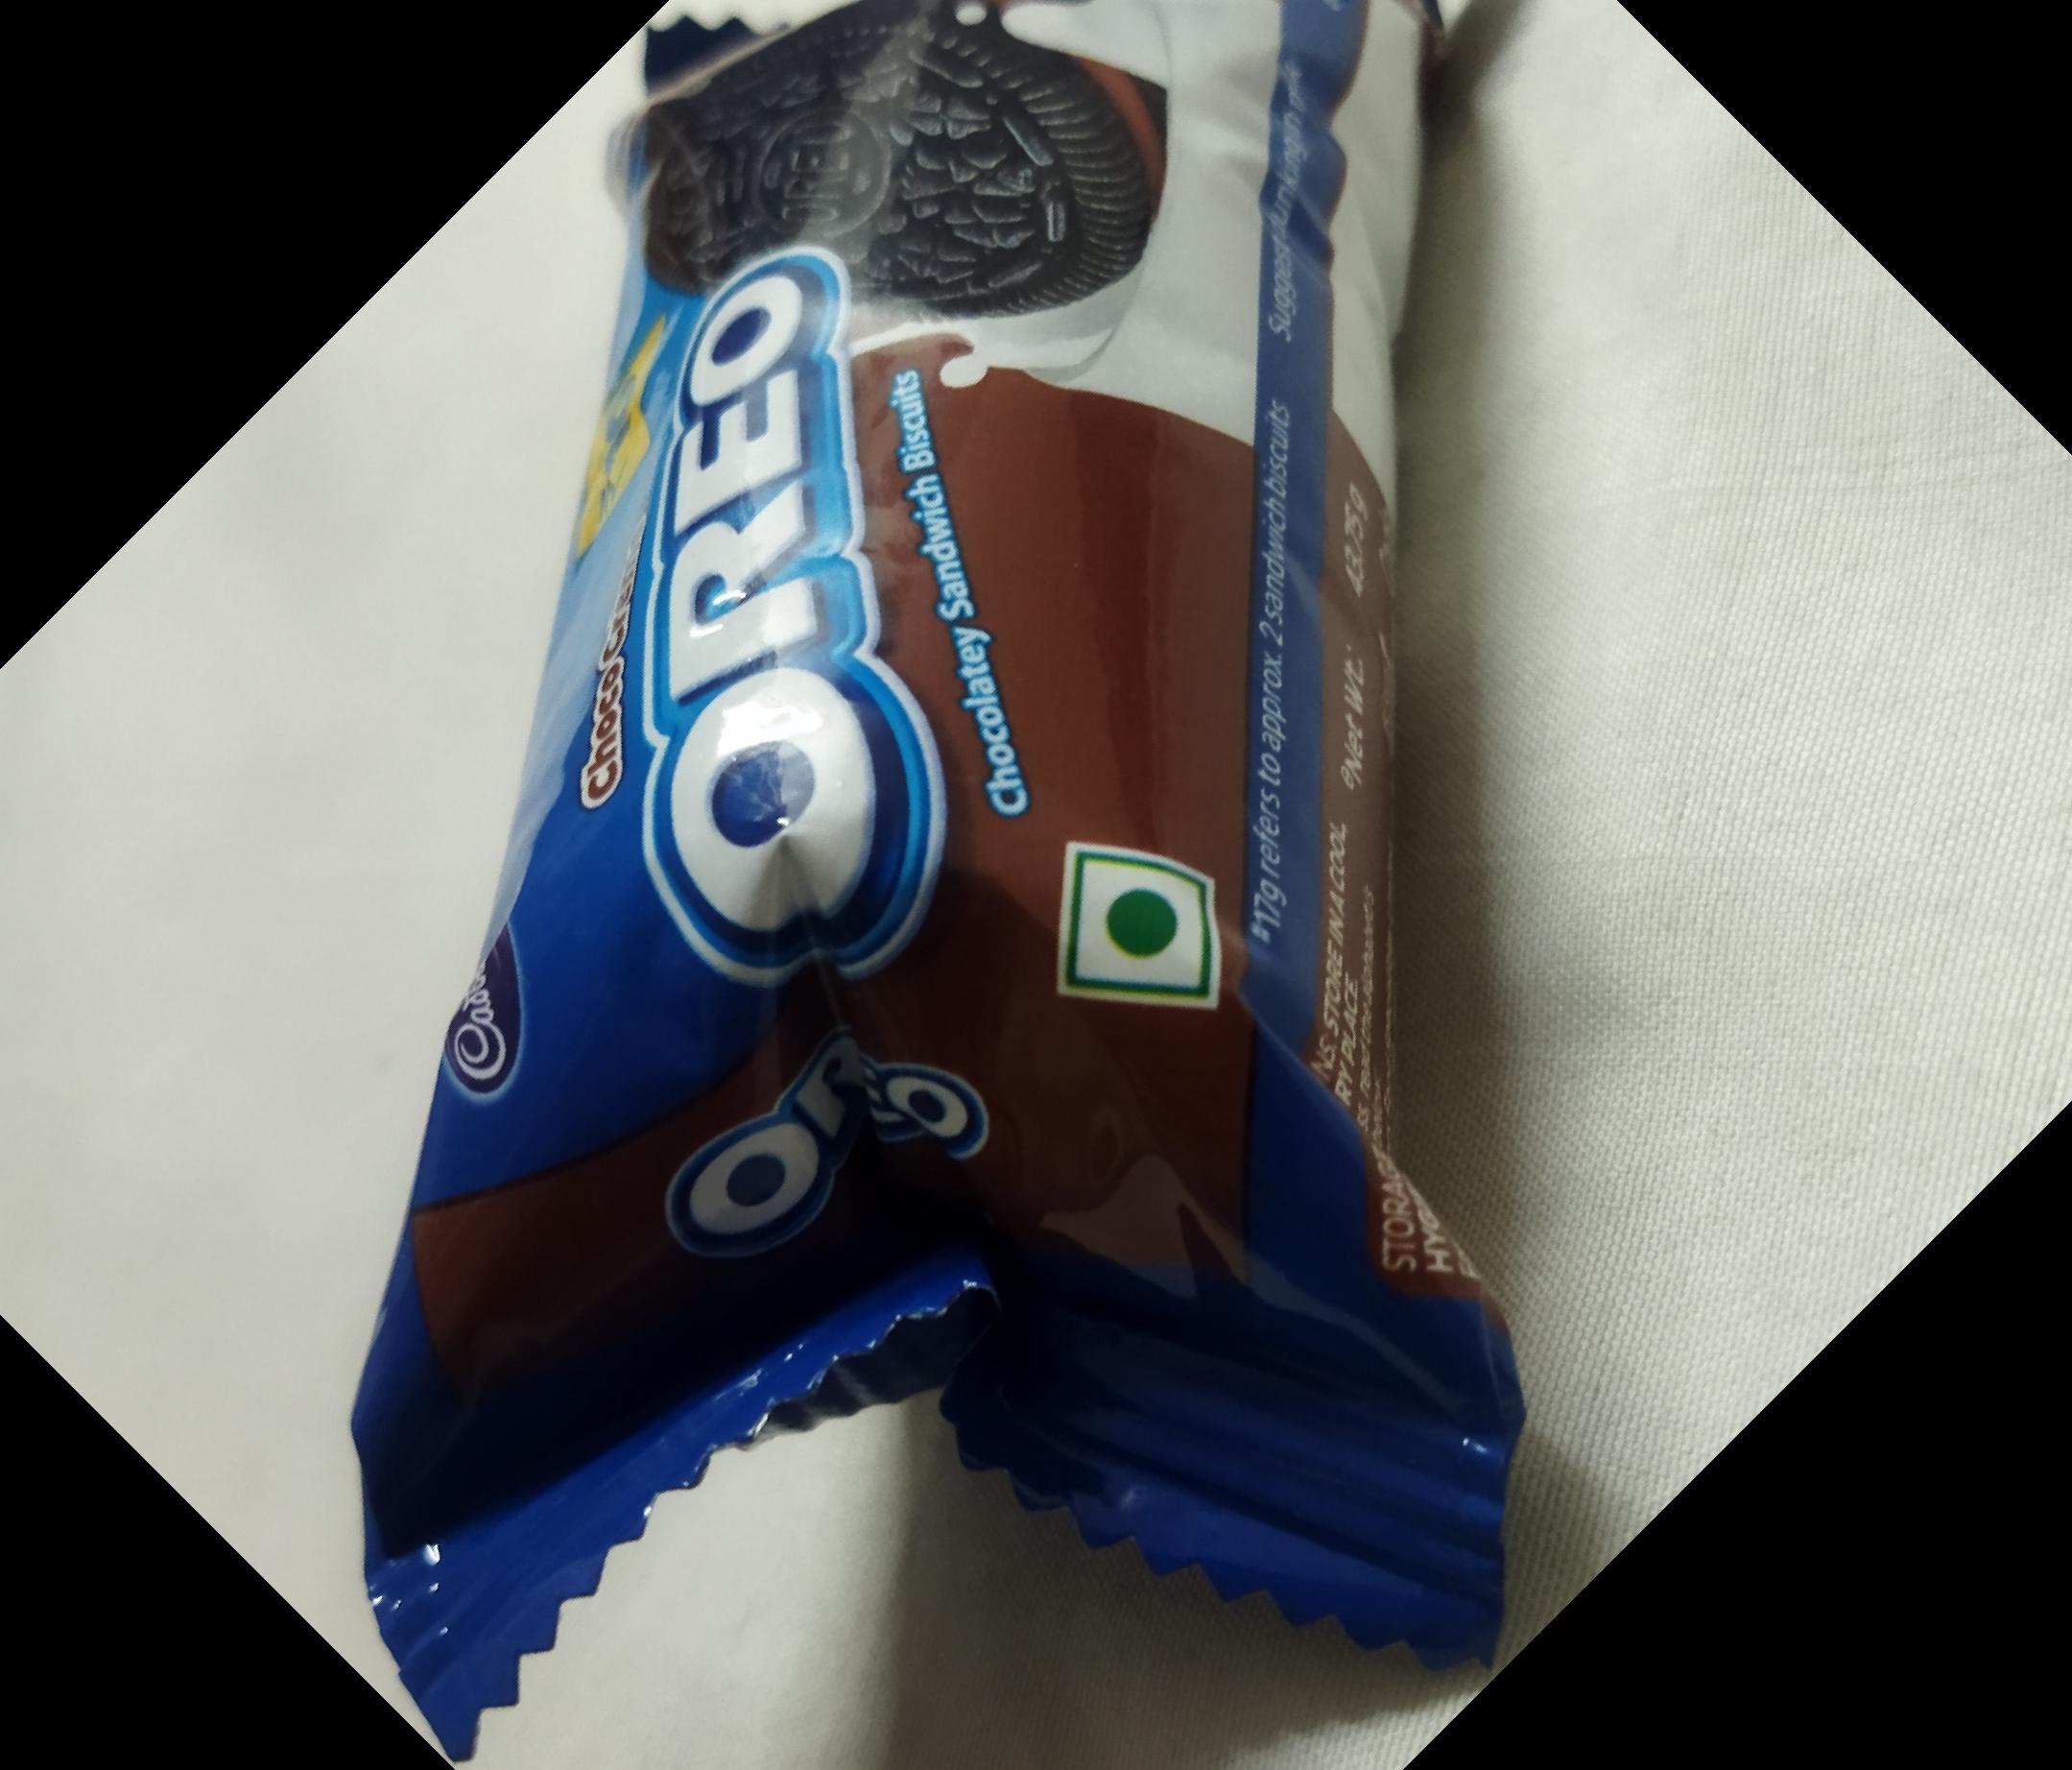
Label: plastics